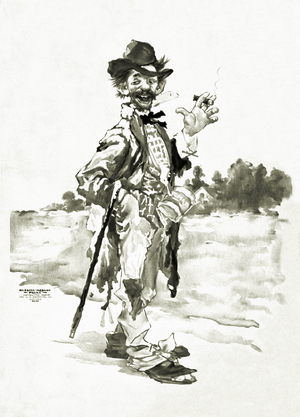
Vagabond
Romantisk afbildning af en vagabond
En vagabond er en omstrejfende person. Traditionelt bliver vagabonden fremstillet lidt småromantisk som en festlig person, som selv har valgt det frie vandreliv på vej ud af landevejen med hund, øl og barnevogn, men dette er naturligvis ikke altid tilfældet. Den klassiske vagabond ernærede sig typisk som skærsliber eller ved at udføre små opgaver på bondegårdene de kom forbi. En anden mulighed var at synge i gårdene inde i byerne.